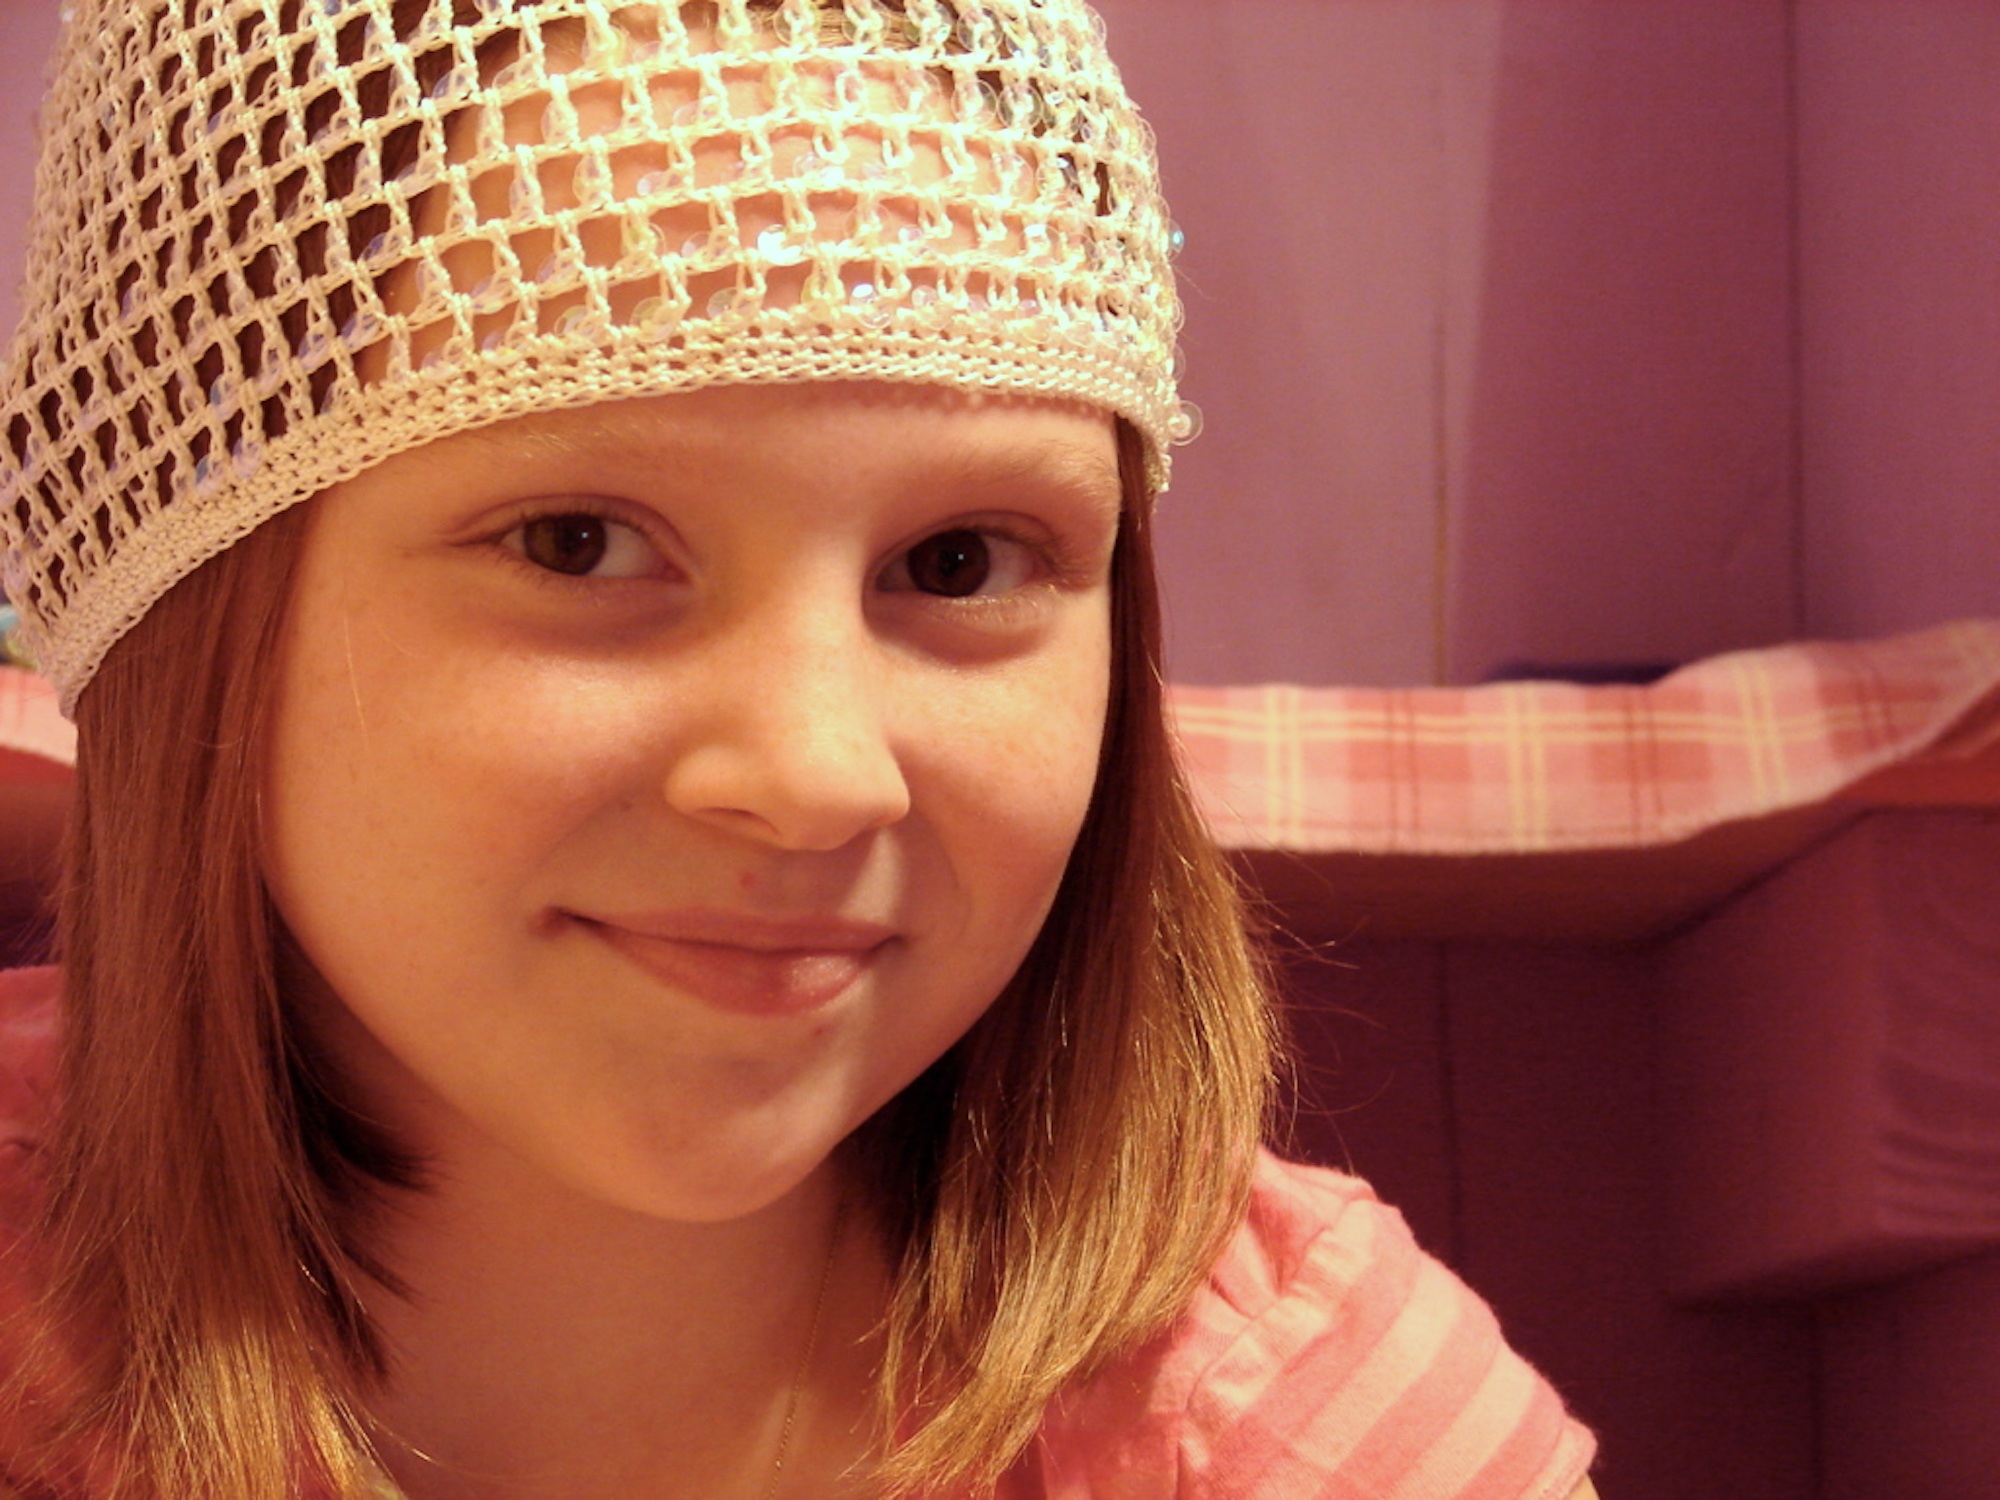
girl, hair, cute, portrait, model, young, red, color, child, hat, fashion, clothing, lady, pink, headgear, facial expression, smile, cheerful, face, infant, toddler, eye, cap, head, skin, redhead, beauty, organ, freckles, portrait photography, fashion accessory, knit cap